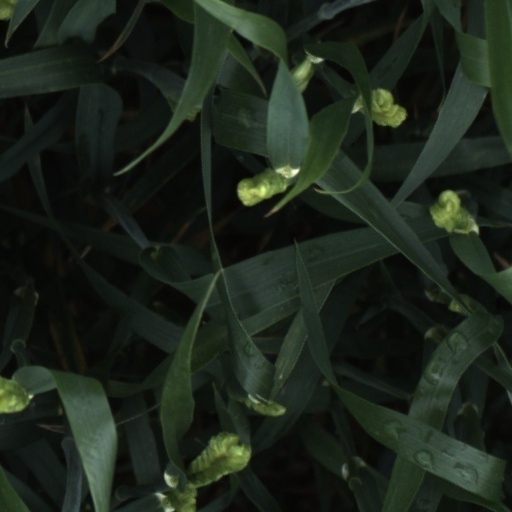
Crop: wheat